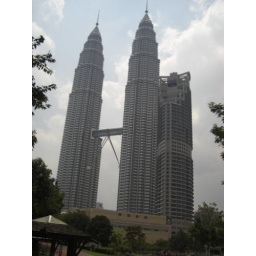
The petronus towers are flanked by a somewhat lower building